Answer in natural language. Considering the relative positions, where is abstract painting in a black frame (highlighted by a red box) with respect to Doorway (highlighted by a green box)? Choose between the following options: right or left
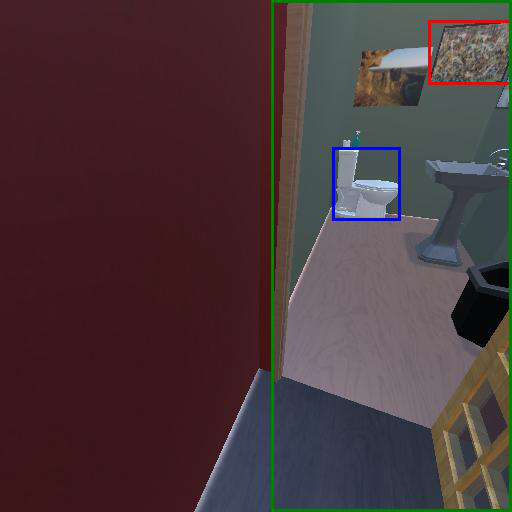
<answer>right</answer>